Robert Ferguson (physicist)

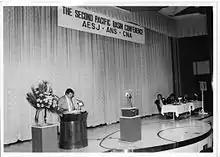
Robert L. Ferguson delivering President Carter's disappointing nuclear policy message about stopping the breeder reactor program and discontinuing nuclear fuel reprocessing at the Second Pacific Basin Conference in September 1978 in Tokyo, Japan.

By 1978, the U.S. led the world in numbers and efficiency of nuclear power plants. The chemistry of wartime reprocessing had been adapted to the commercial fuel cycle. Experimental breeder reactors, which could burn plutonium fuel more efficiently and also make more new plutonium fuel than it could consume, had furnished experience for the design and construction of commercial-sized demonstration plants. The European nations, Russia and Japan particularly, were building nuclear power plants and looking ahead to breeder reactors for the future. Therefore, President Carter's dramatic changes in U.S. nuclear energy policy to discontinue reprocessing spent nuclear fuel and terminate the U.S. Breeder Reactor Program, a program Ferguson himself had worked on and believed in, were abrupt and difficult for most countries to understand. Carter hoped that in setting this example, the U.S. would encourage other nations to follow its lead. Most nations went ahead with reprocessing and breeder development until high costs and loss of political support delayed plans in nuclear projects around the world.